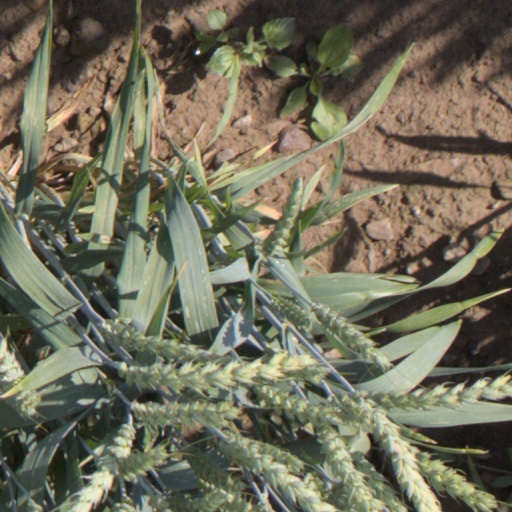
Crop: wheat